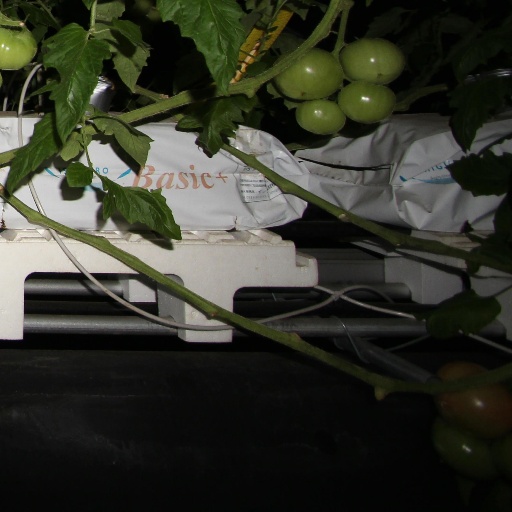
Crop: tomato